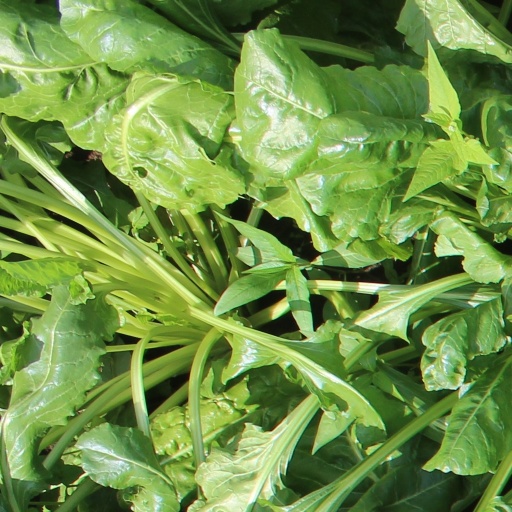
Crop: sugar beet